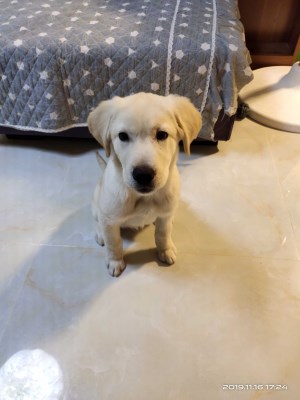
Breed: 3580-n000122-Labrador_retriever